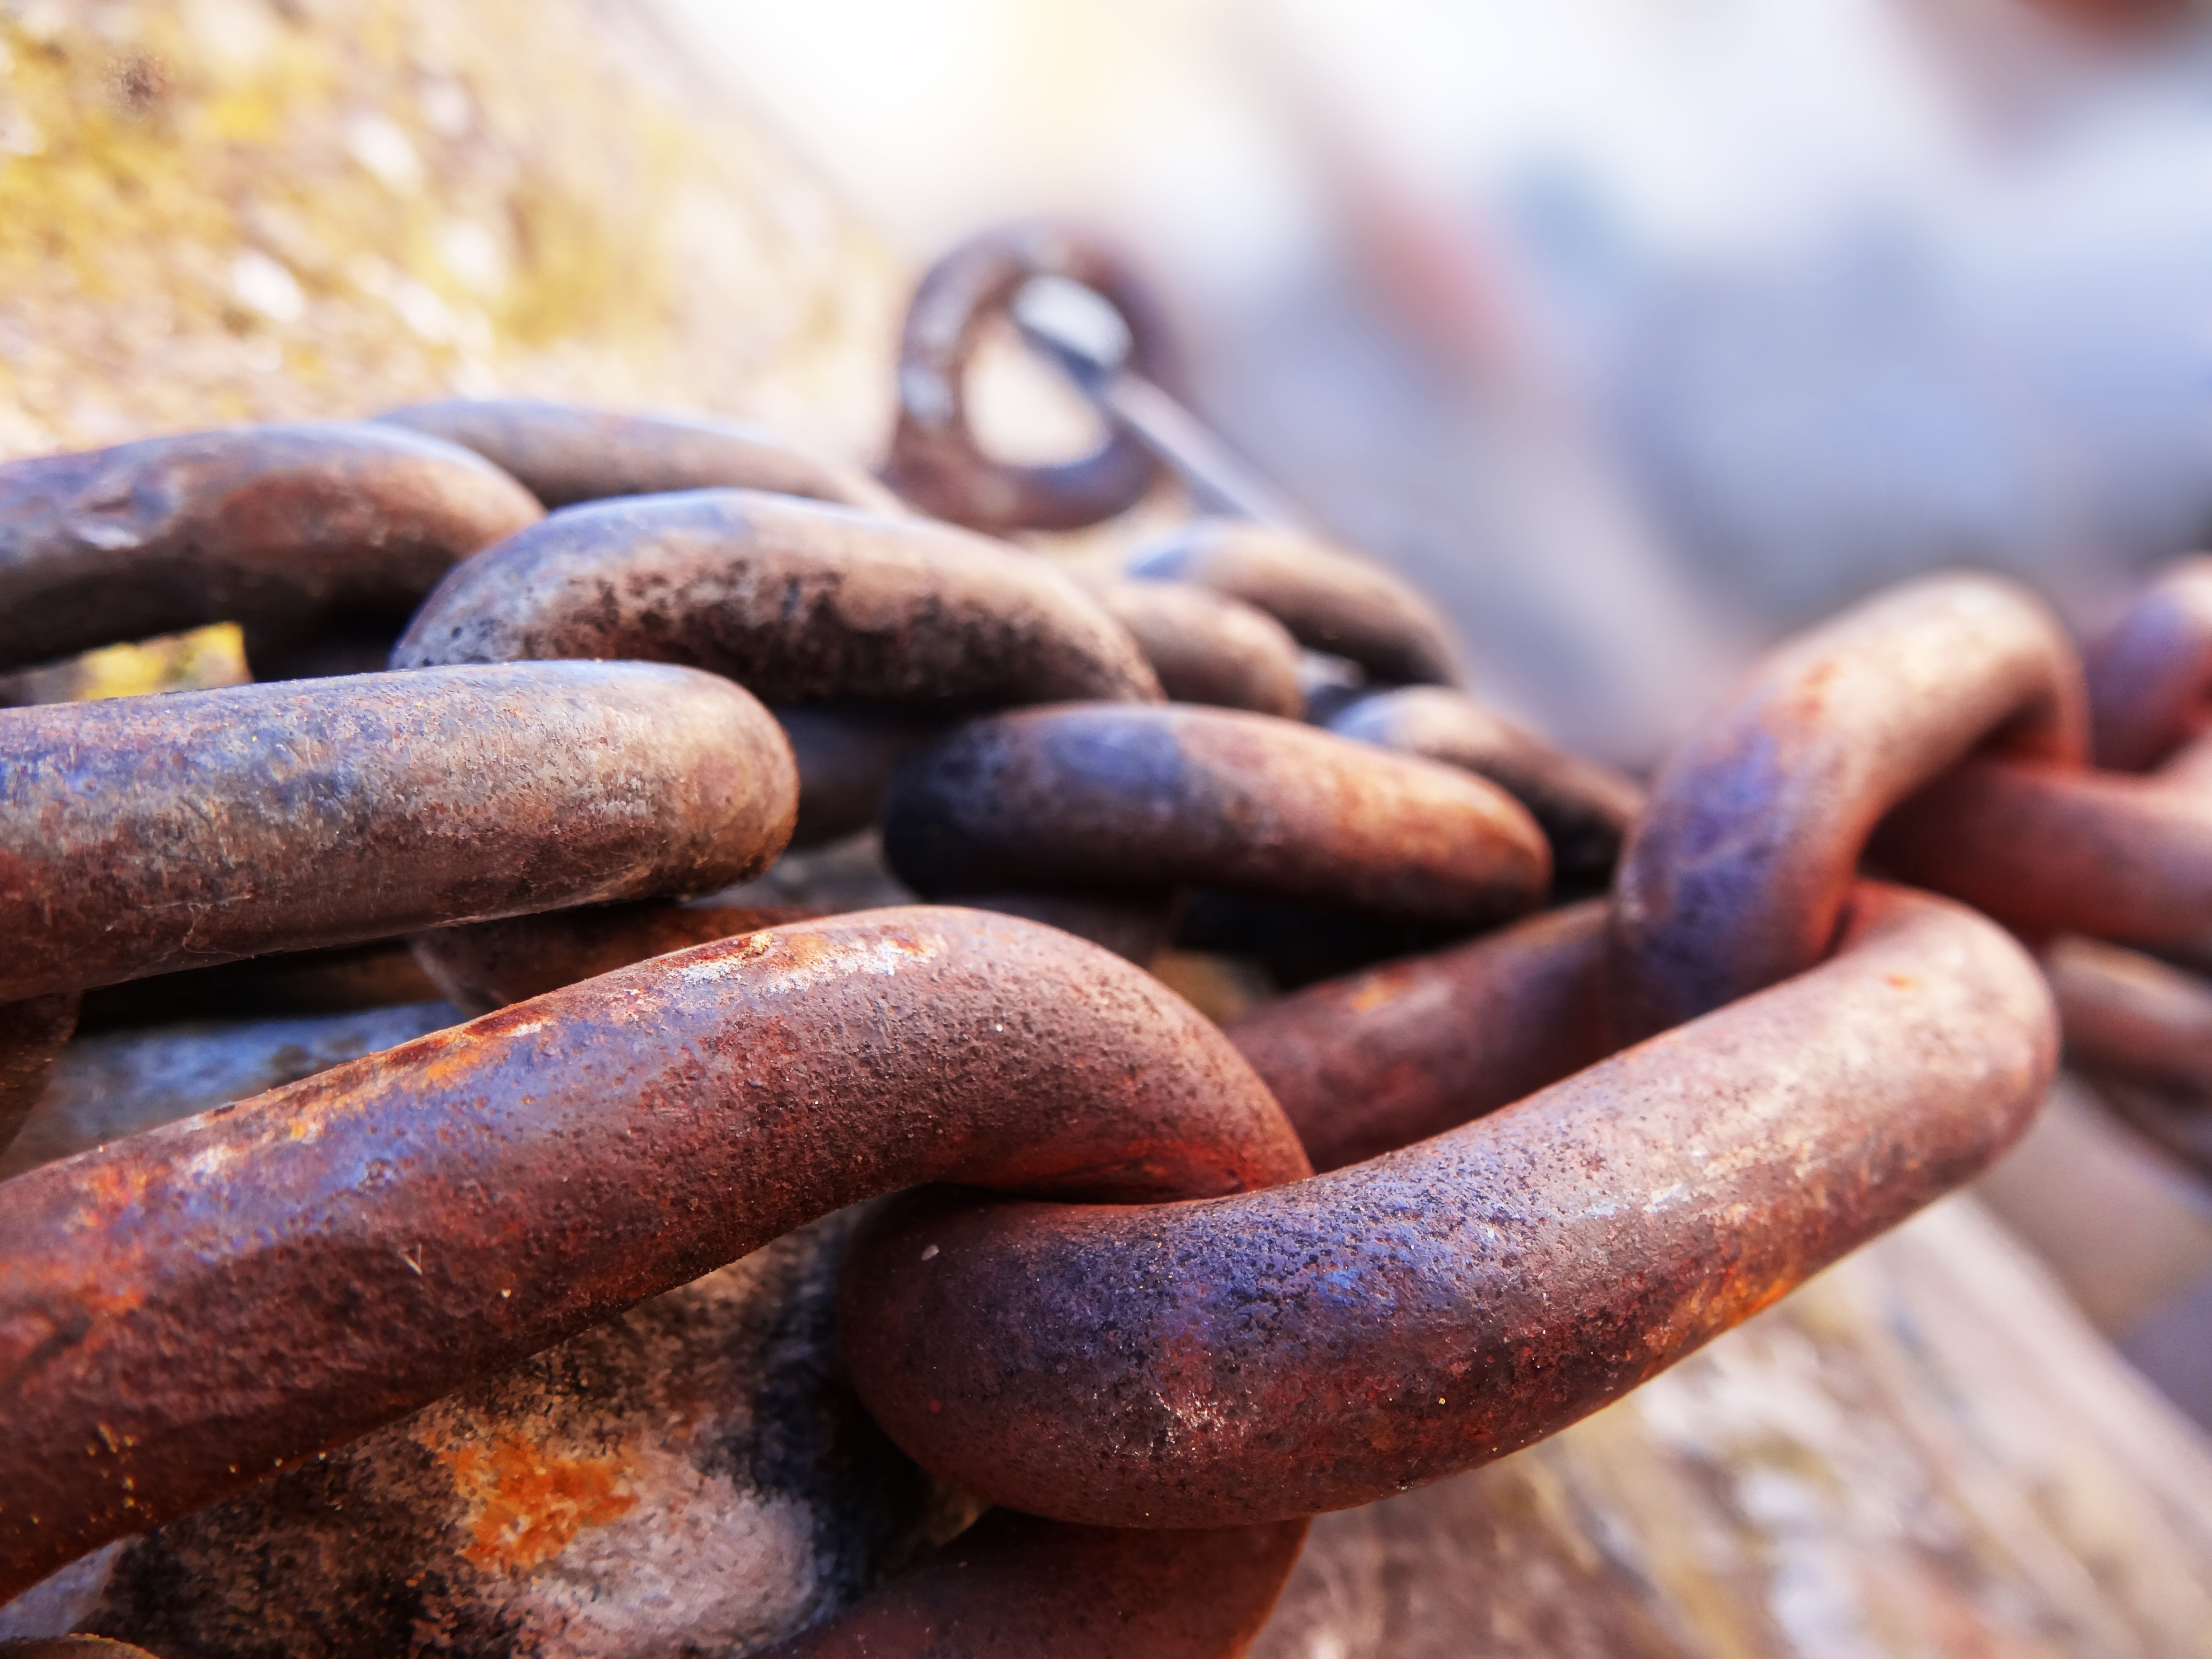
vintage, chain, old, wall, food, produce, macro, metal, port, close, close up, detail, stainless, flavor, ship chain